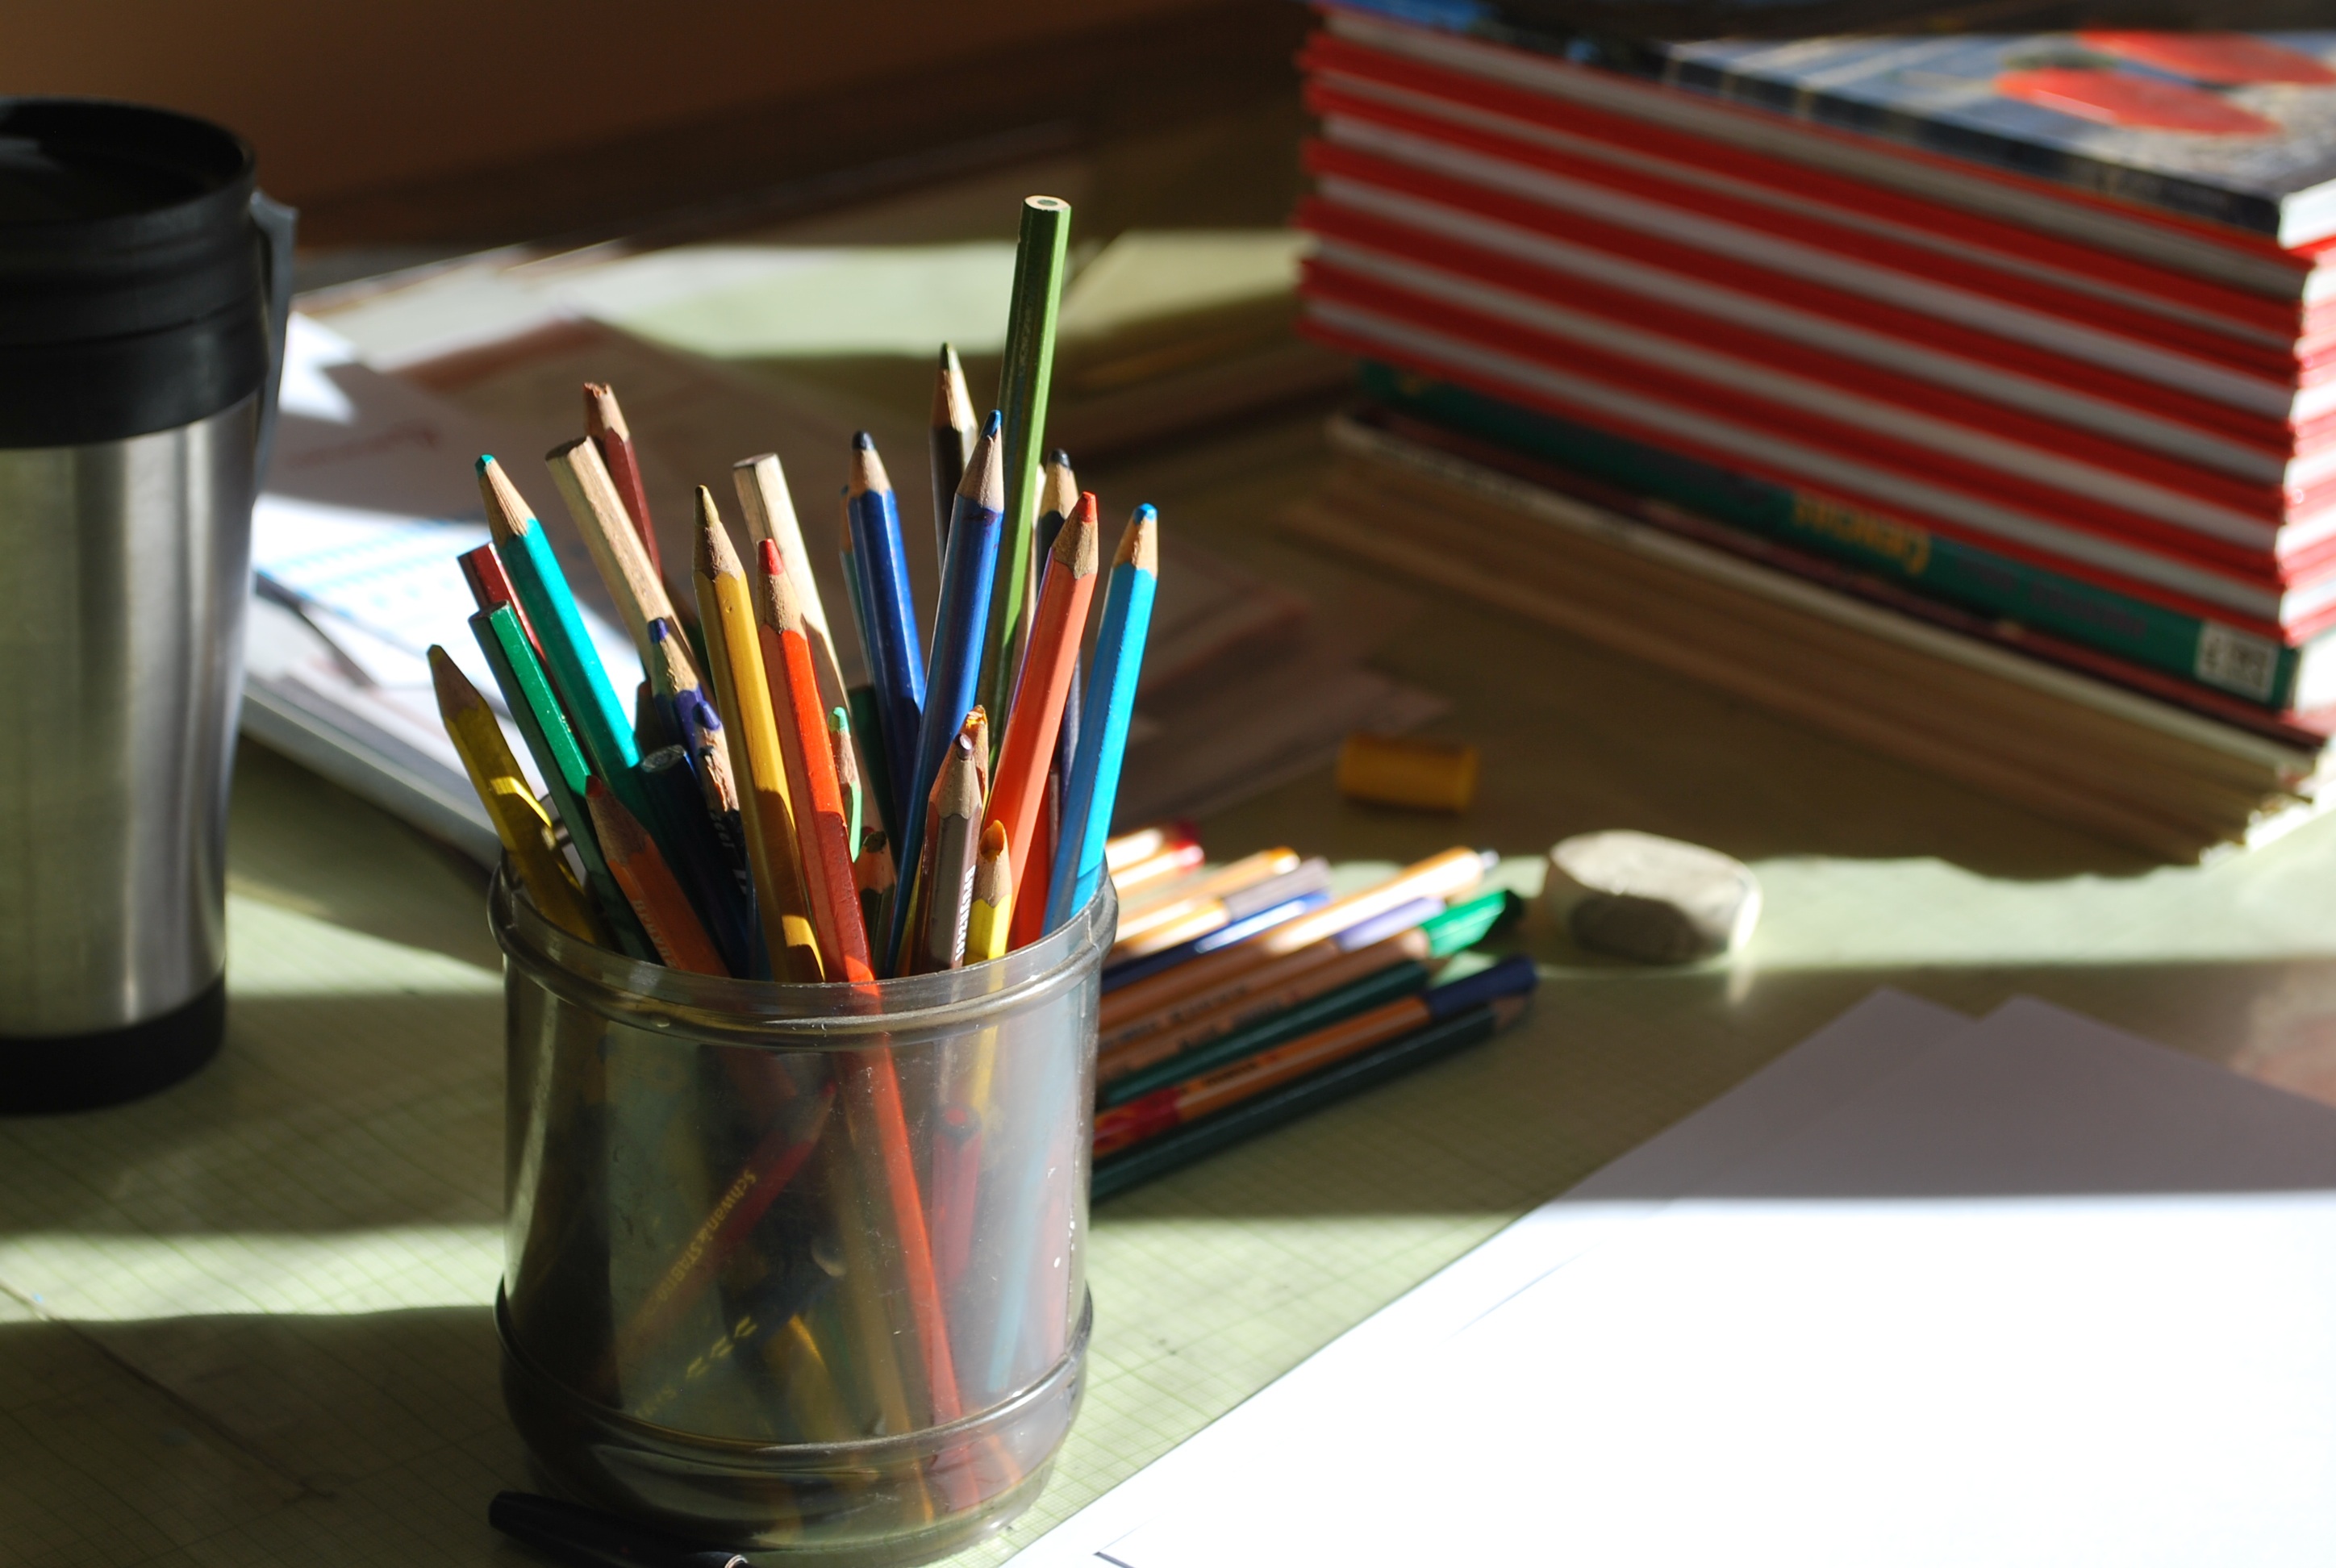
pencil, art, games, indoor games and sports